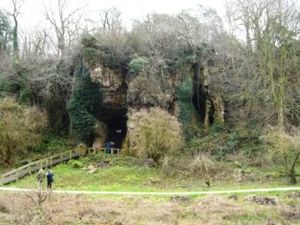
Creswelliankultur
Creswellian Church-hulen, hvor kulturen har fået sit navn fra.
Creswelliankultur eller bare Creswellian er en arkæologisk kultur fra Storbritannien i øvre palæolitikum, og som fik navn efter typestedet Creswell Crags i Derbyshire af Dorothy Garrod i 1926. Den er også kendt som britisk senmadeleinekultur. Creswelliankulturen er dateret til mellem 13.000-11.800 f.Kr. og blev efterfulgt af den seneste istid kaldet Yngre Dryas, hvor Storbritannien i perioder ikke var beboet.